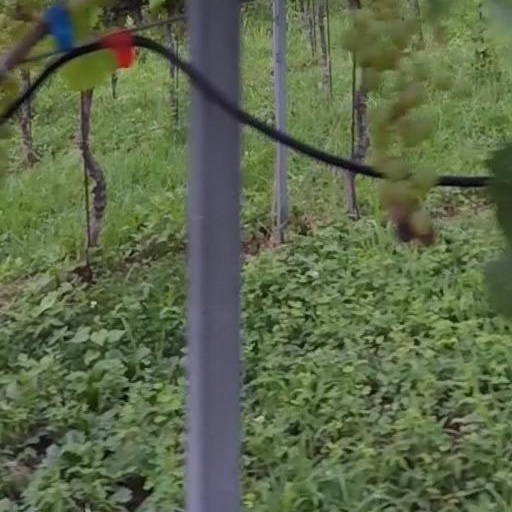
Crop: grape